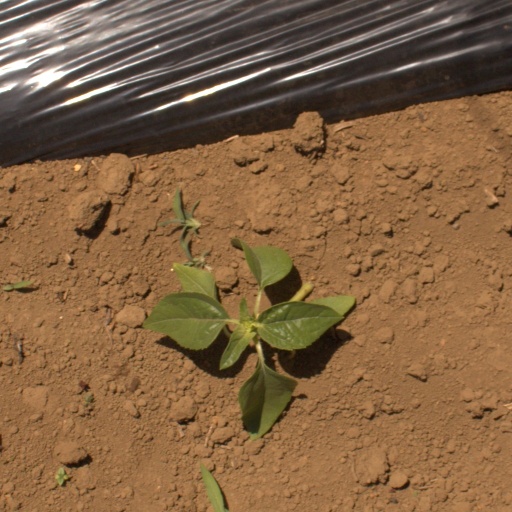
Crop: Jerusalem artichoke